CHiPs

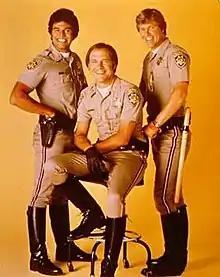
The cast of "CHiPs" (from left: Erik Estrada as "Ponch", Robert Pine as Getraer, and Larry Wilcox as Jon)

In the fifth season (1981–82), Estrada went on strike over a dispute over syndication profits. As a result, he did not appear in three episodes; for that period he was replaced by Bruce Jenner (Officer Steve McLeish).